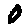
Label: 0